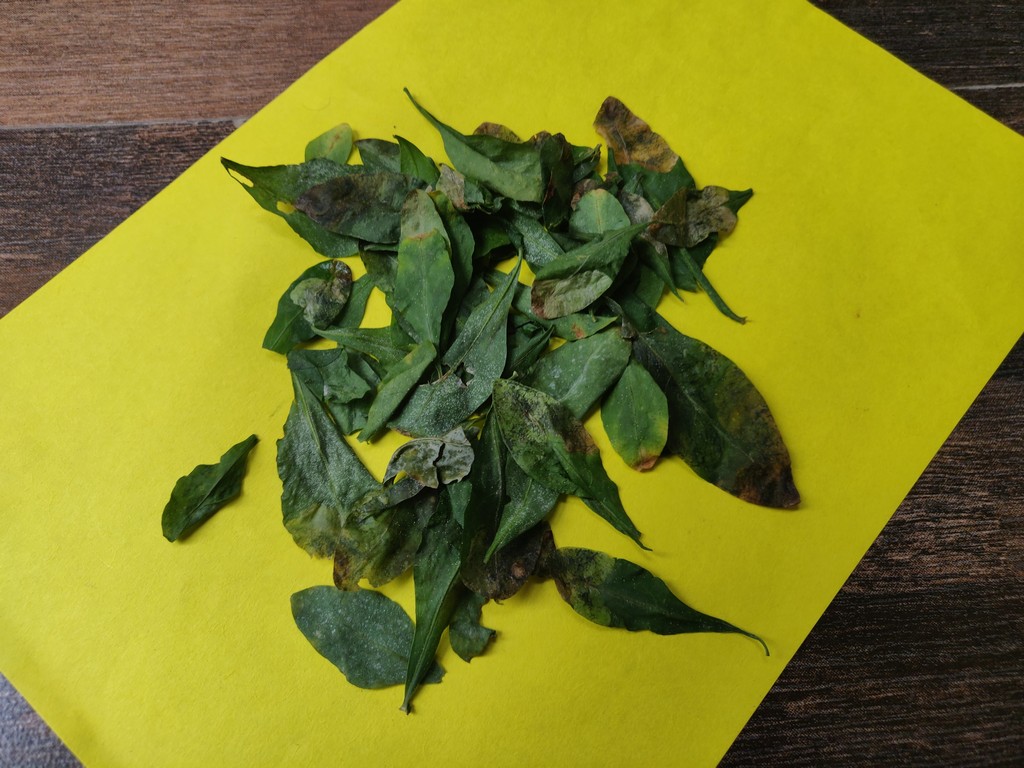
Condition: Unhealthy
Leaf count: multiple
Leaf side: unknown